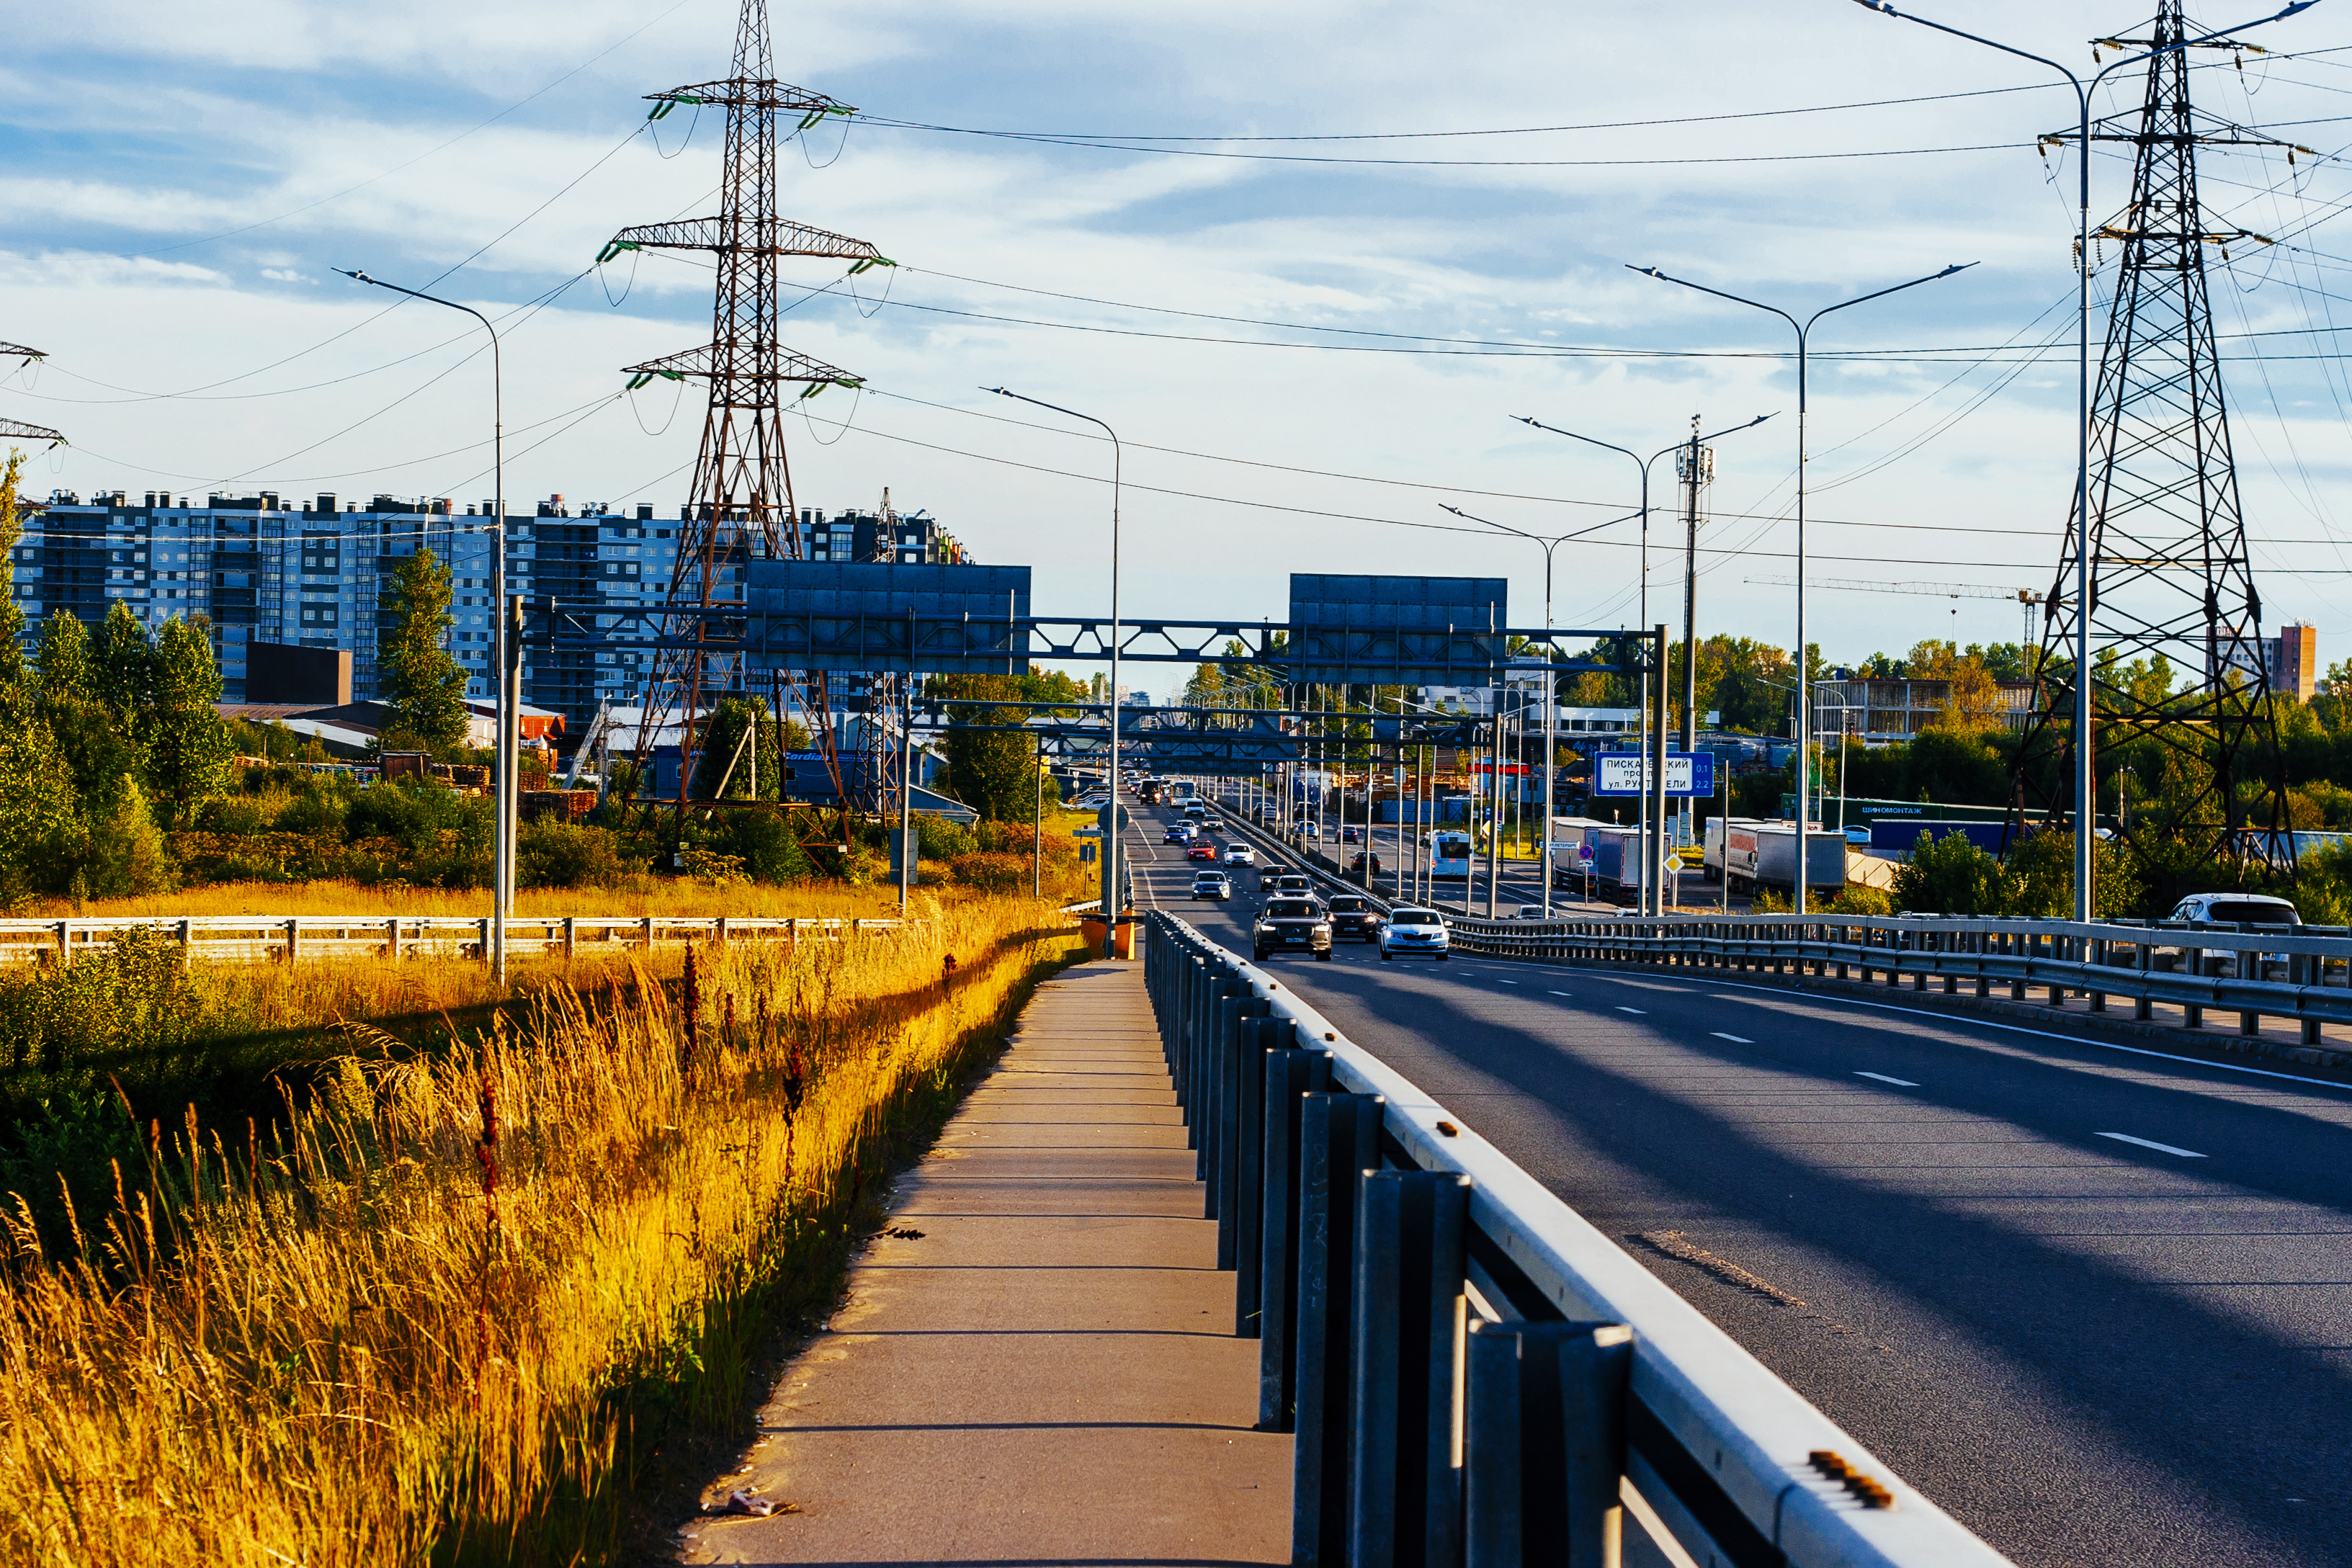
images, sky, cloud, plant, street light, building, infrastructure, road surface, overhead power line, electricity, fence, asphalt, thoroughfare, tree, transmission tower, road, urban design, city, rolling, track, electrical supply, public utility, bridge, railway, grass, landscape, evening, nonbuilding structure, lane, street, highway, tower block, walkway, horizon, suburb, light fixture, metal, reflection, guard rail, overpass, symmetry, crane, freeway, boardwalk, night, industry, traffic, transport, public transport, canal, construction